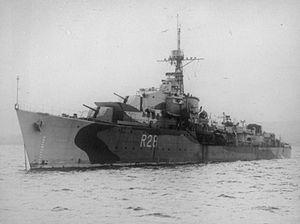
La Classe U et V est une série de 16 destroyers construite pour la Royal Navy et lancée entre 1942 et 1943. Elle a servi durant la Seconde Guerre mondiale.
Le HMS Verulam (R28) était un destroyer de classe V de la Royal Navy qui a servi durant la Seconde Guerre mondiale.